Astrology

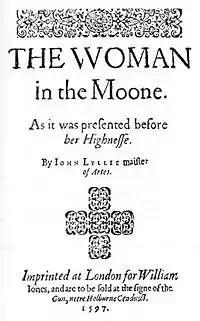
Title page of John Lyly's astrological play, "The Woman in the Moon", 1597

Martin Luther denounced astrology in his "Table Talk". He asked why twins like Esau and Jacob had two different natures yet were born at the same time. Luther also compared astrologers to those who say their dice will always land on a certain number. Although the dice may roll on the number a couple of times, the predictor is silent for all the times the dice fails to land on that number.